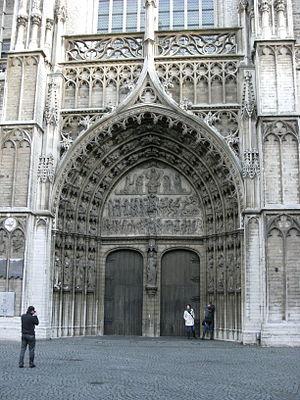
Un pied-droit, appelé aussi montant ou jambage, peut désigner :